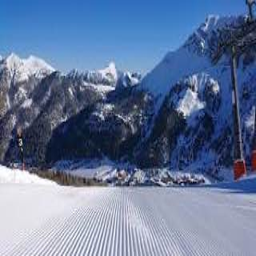
malbun ski resort lichtenstein